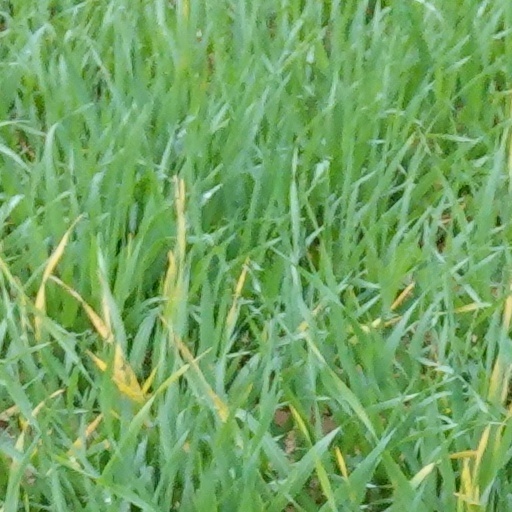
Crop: wheat